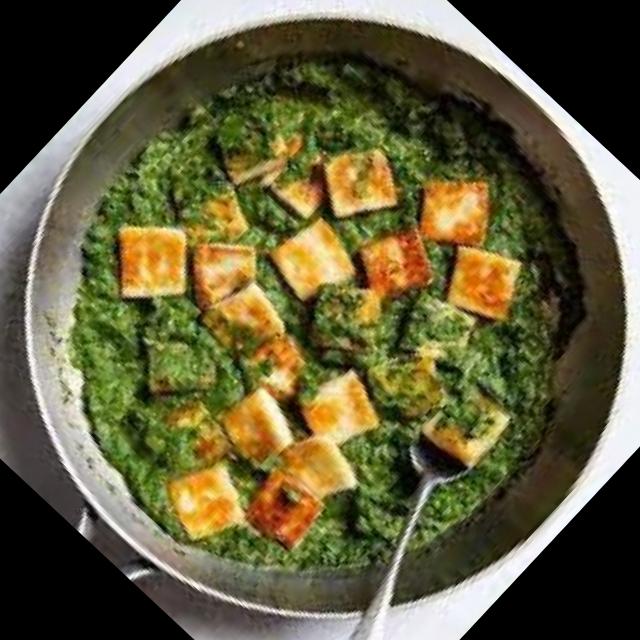
Dish: palak_paneer